Question: What has windows?
Tambaya: Menene yakeda taga?
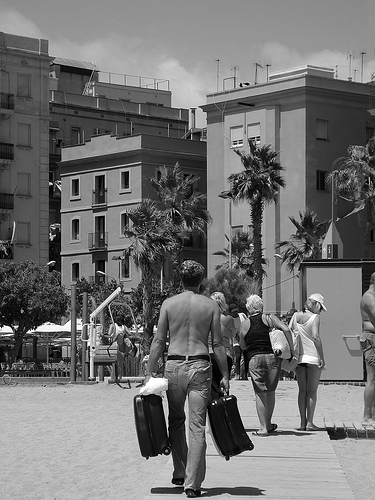
Answer: Buildings.
Amsa: Gine-gine.